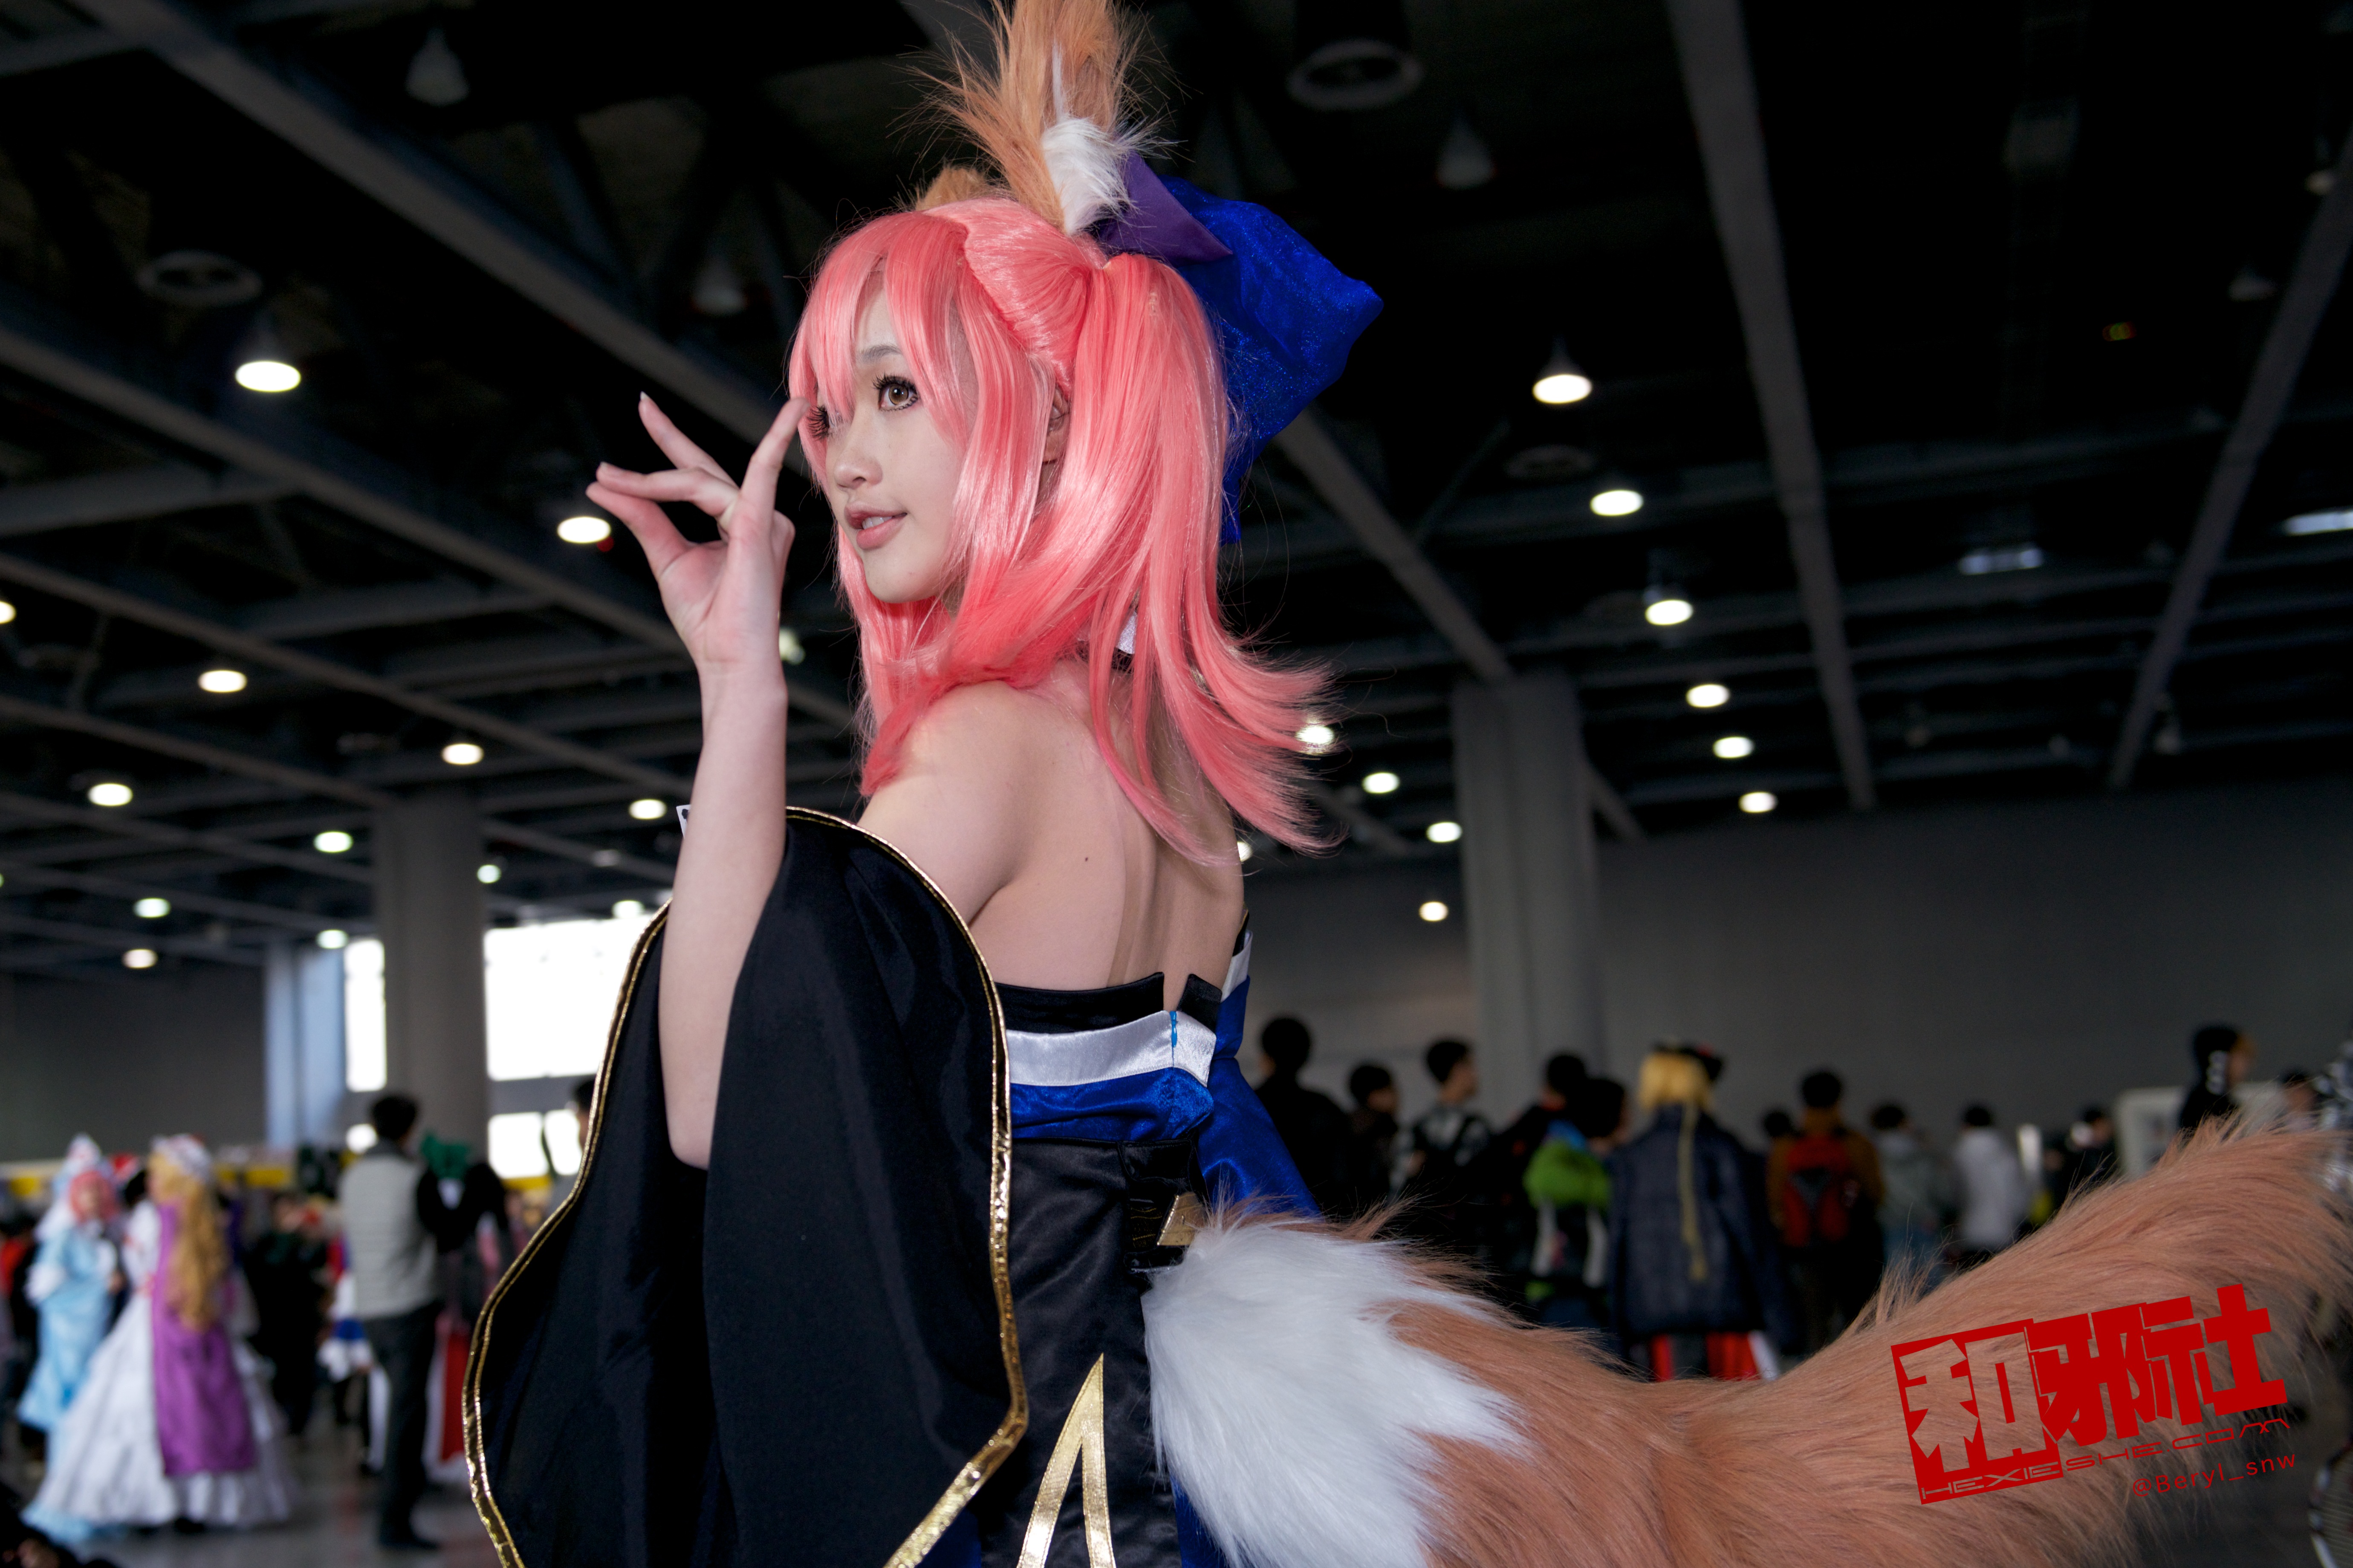
girl, play, cute, portrait, fashion, nikon, clothing, cosplay, girls, japanese, f28, 2470, costume, d800e, anime, comic, comiccon, convention